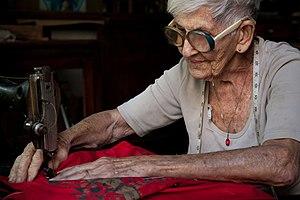
La condition des femmes à Cuba est liée à l'histoire politique et économique de l'île, et notamment à la révolution de 1959. La mise en place de mesures sociales pendant les décennies 1960 à 1980 a favorisé l'éducation et l'intégration professionnelle des Cubaines. La crise économique des années 1990 a cependant vu le retour de la division sexuelle entre travail salarié et travail domestique et le regain de la prostitution féminine au contact du tourisme.